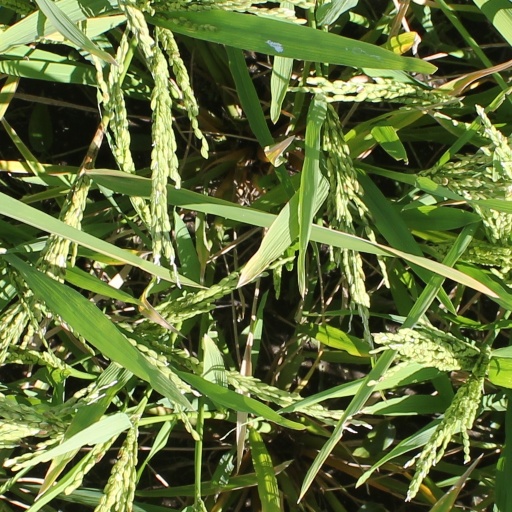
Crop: rice